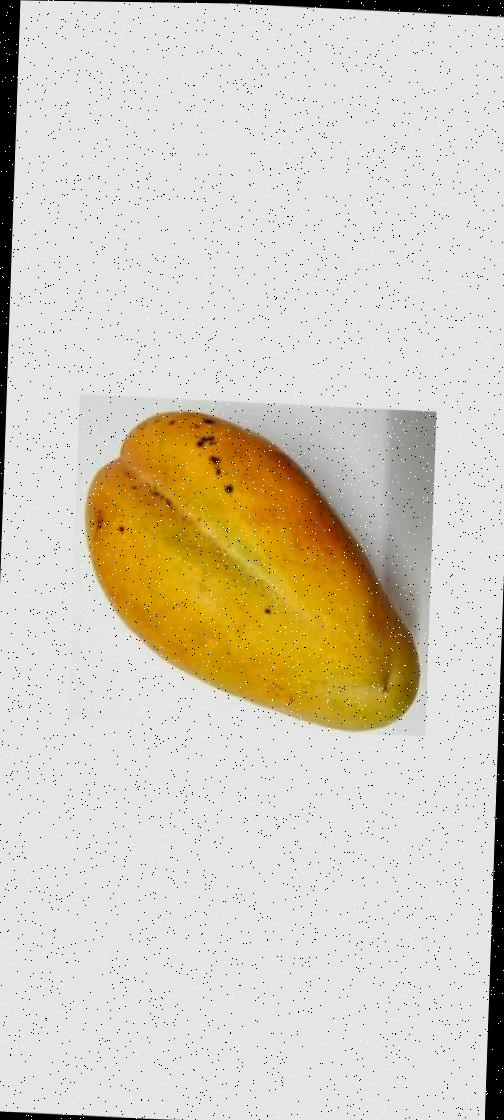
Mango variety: Bari-11